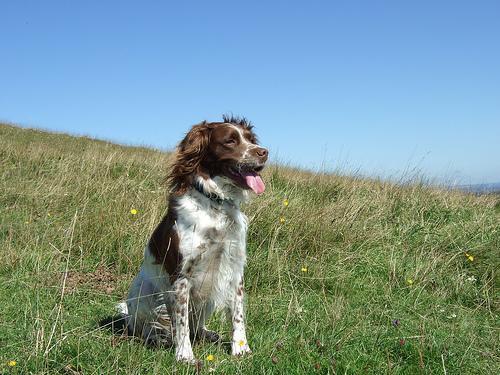
English_springer